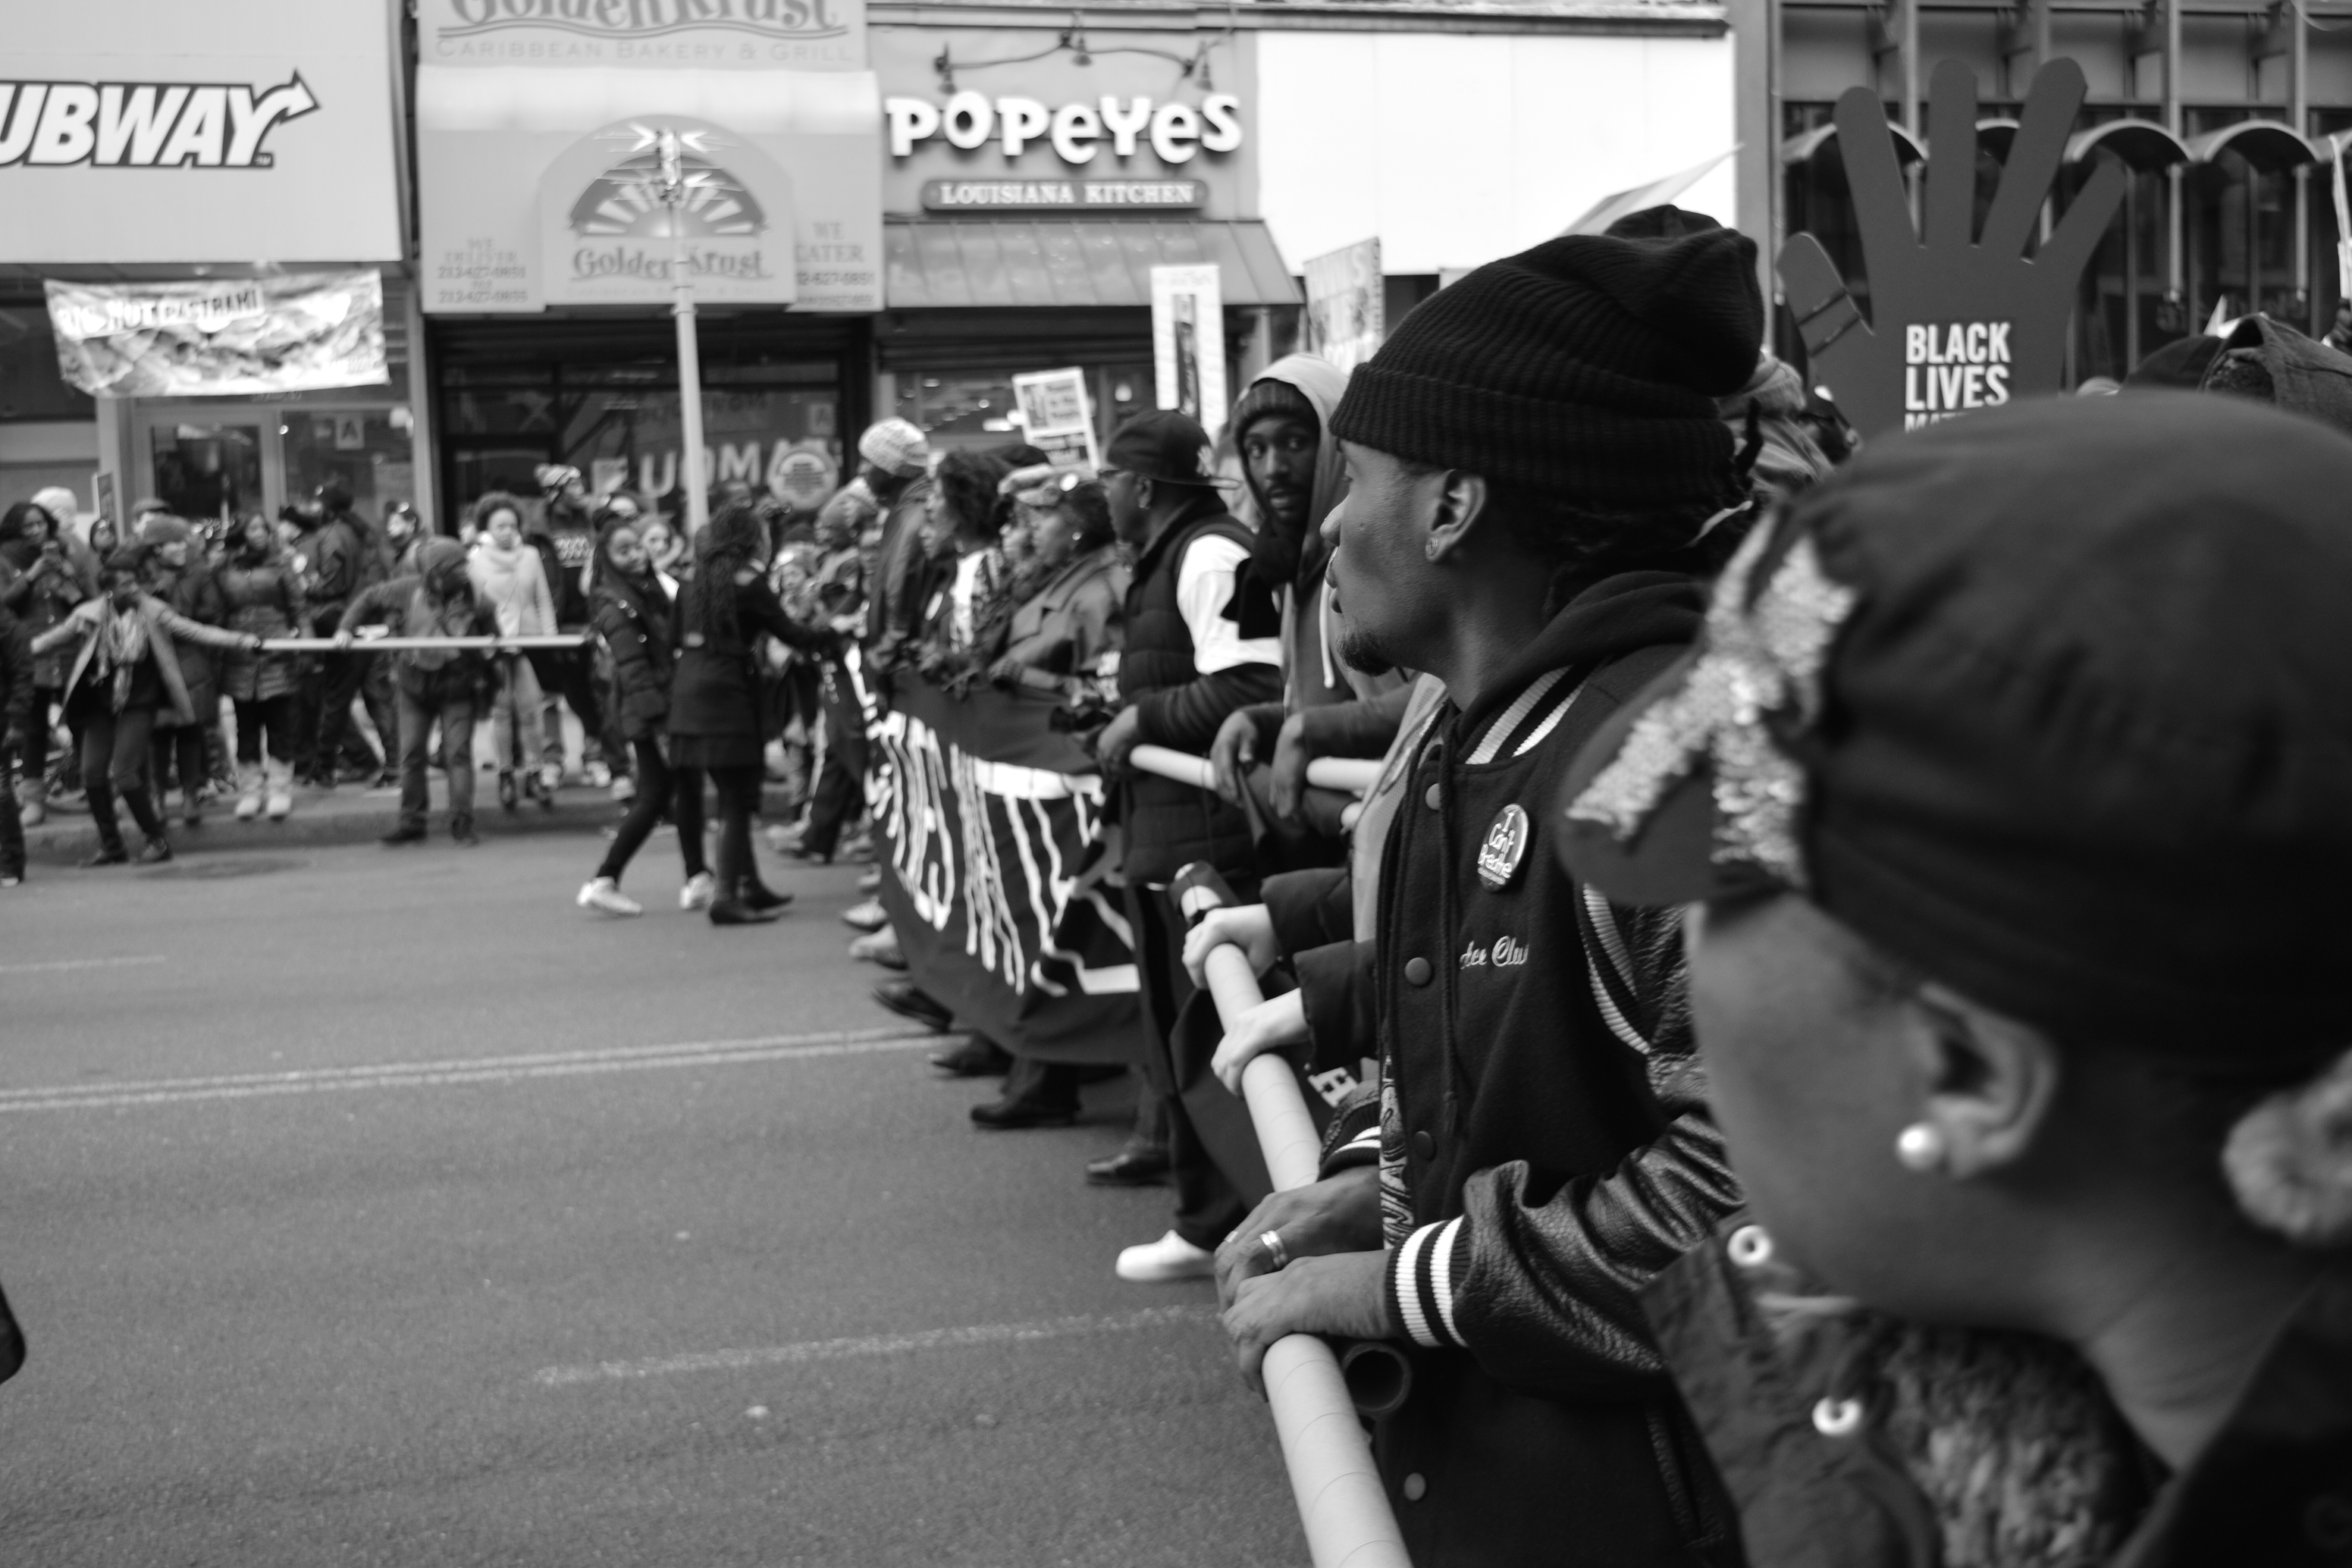
black and white, people, road, street, night, urban, manhattan, crowd, nyc, peace, black, monochrome, blackandwhite, justice, newyorkcity, calle, nuevayork, police, march, policia, demonstration, protest, nikond3300, nypd, africanamerican, lives, handsup, protesters, abuse, matter, dontshoot, michaelbrown, abuso, nojusticenopeace, protestas, icantbreathe, ericgarner, blacklivesmatter, handsupdontshoot, millionsmarchnyc, monochrome photography